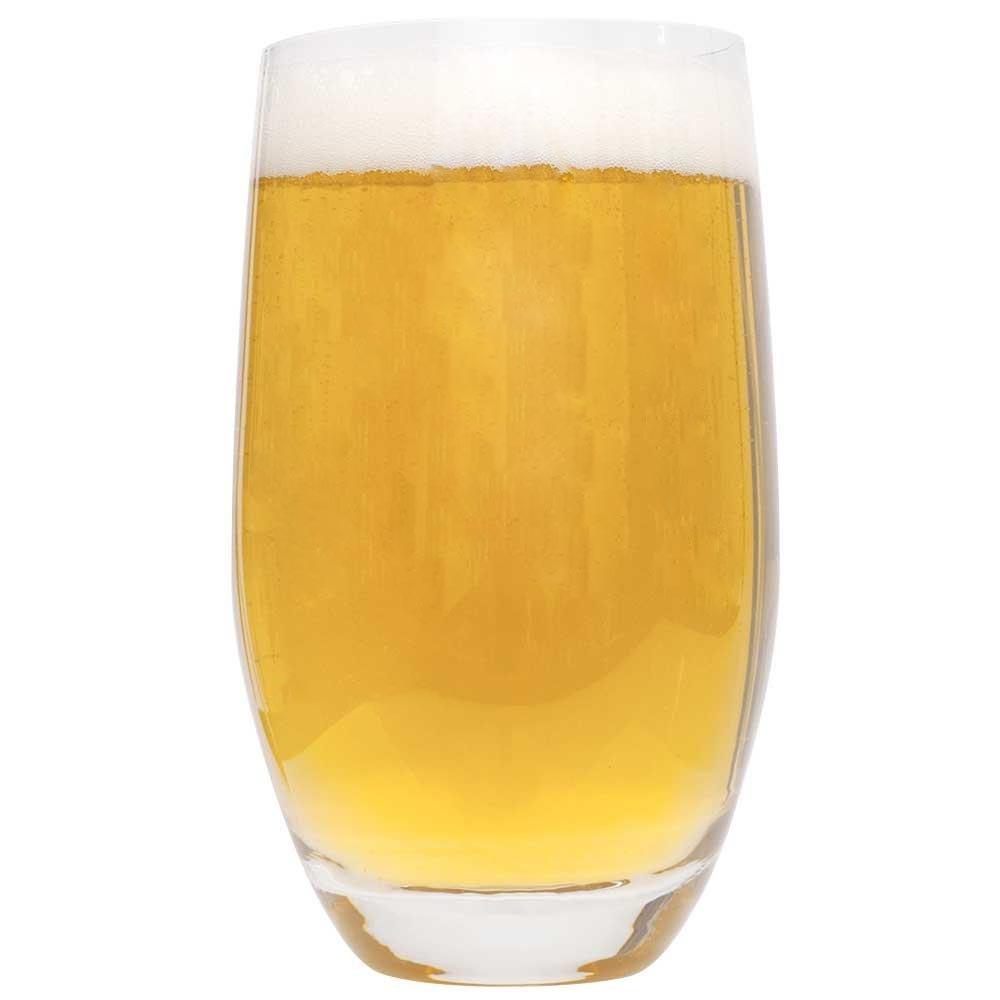
Houblonmonstre Tripel IPA Extract Beer Recipe Kit
Once upon a time a poor homebrewer was lamenting the lack of time that the modern world allowed him for his hobby. He had the ingredients for a batch of Tripel and a batch of IPA, but the demands of home and work life were such that he had no opportunity to brew them, and so he cried himself to sleep. While he slept, a collective of Ardennes Forest Beer Gnomes (Houblonmonstres, in Flemish) came into his house and took pity on the poor homebrewer. They decided they'd brew his beer for him. Unfortunately, the Gnomes were already three sheets when they broke into his home, and so they combined the ingredients for the two batches. This recipe is the result of their drunken meddling: an elegant and pale strong abbey ale carpet-bombed with American and continental hops. You're going to have to do the brewing yourself, though. Due to the high starting gravity of this kit, we recommend pitching multiple packs of yeast or preparing a yeast starter for best results. Looking for the All Grain Version?
Brand: Northern Brewer
Category: Arts & Entertainment > Hobbies & Creative Arts > Homebrewing & Winemaking Supplies > Beer Brewing Grains & Malts